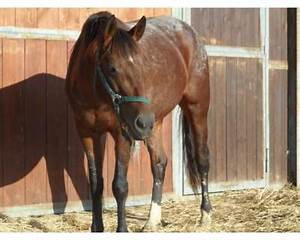
Label: cavallo